Walter Russell Mead

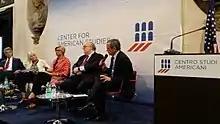
Mead speaking with co-panelists in Rome at an event hosted by the Italian Minister of Defense, 2017

Mead has written extensively about the decline of the "Blue Social Model," which refers to the political and economic status quo of the United States following the New Deal and the Second World War. Under this Model, a small group of American corporations such as AT&T and the Big Three auto manufacturers faced little competition, either domestically or internationally. These corporations felt little pressure to change, while regulation by the federal government kept their prices down. Jobs were stable and a high school diploma sufficed for a stable career and income. Labor unions were large and membership affordable. The Blue Social Model was able to sustain a faith that American quality of life would steadily improve and that no major disruptions in the domestic or global order would come. Mead sees the transition from an industrial economy to an information economy since 1970 as a fundamental challenge to the Blue Model, causing greater global competition due to automation and low-wage labor in developing nations. Government, meanwhile, has had greater difficulty departing from the Blue Model due to the size of the federal bureaucracy and of benefits that originated under the Model, such as Social Security.